Blood rain

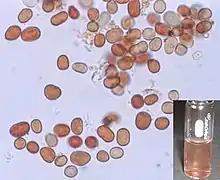
Photomicrograph of particles from a sample of red rain from Kerala

A 2015 study has unambiguously established that the cause of blood rain in Kerala was the aerial spores of green microalgae "Trentepohlia". The study used molecular phylogenetics to compare the evolution of DNA sequence of T. annulata isolated from blood rain sample with that of T. annulata from Austria. Results suggest that the isolate from Kerala is, in fact, a recently introduced species from Austria. The research confirmed the likelihood that the introduction happened through clouds over the ocean, a phenomenon of intercontinental species dispersal previously reported for bacteria and fungi but not for an alga. Clouds over ocean dispersal is analogous to the intercontinental flights; spores of this alga from Europe are transported to India via clouds that drift across the Arabian Sea. Spores might have been carried first to the clouds for its dispersal. How exactly these lower stratospheric clouds containing algal spores got in Kerala remain unknown but it might be related to the monsoon as well, as Kerala is the first state that the southwest monsoon strikes together with Sri Lanka. Again, trade winds (SE and NE) converge at a region called the Inter-Tropical Convergence Zone (ITCZ), which is located close to Kerala and Sri Lanka, which might be another clue for this puzzle. Authors said their steps would be the analysis of intercontinental clouds using High-Efficiency Particulate Air Filters, using the similar DNA sequence based technique called “metagenomics”, which would reveal the entire microbial diversity of these clouds.